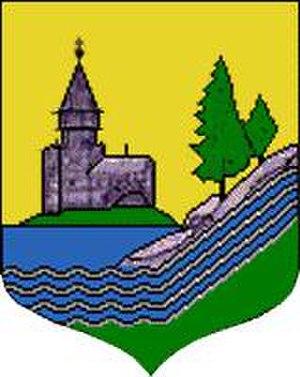
Kondopoga est une ville de la république de Carélie, en Russie, et le centre administratif du Raïon de Kontupohja.